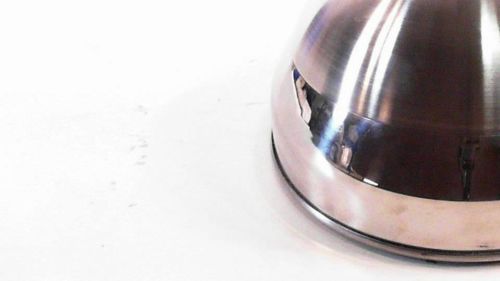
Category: kettle